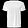
Label: T - shirt / top